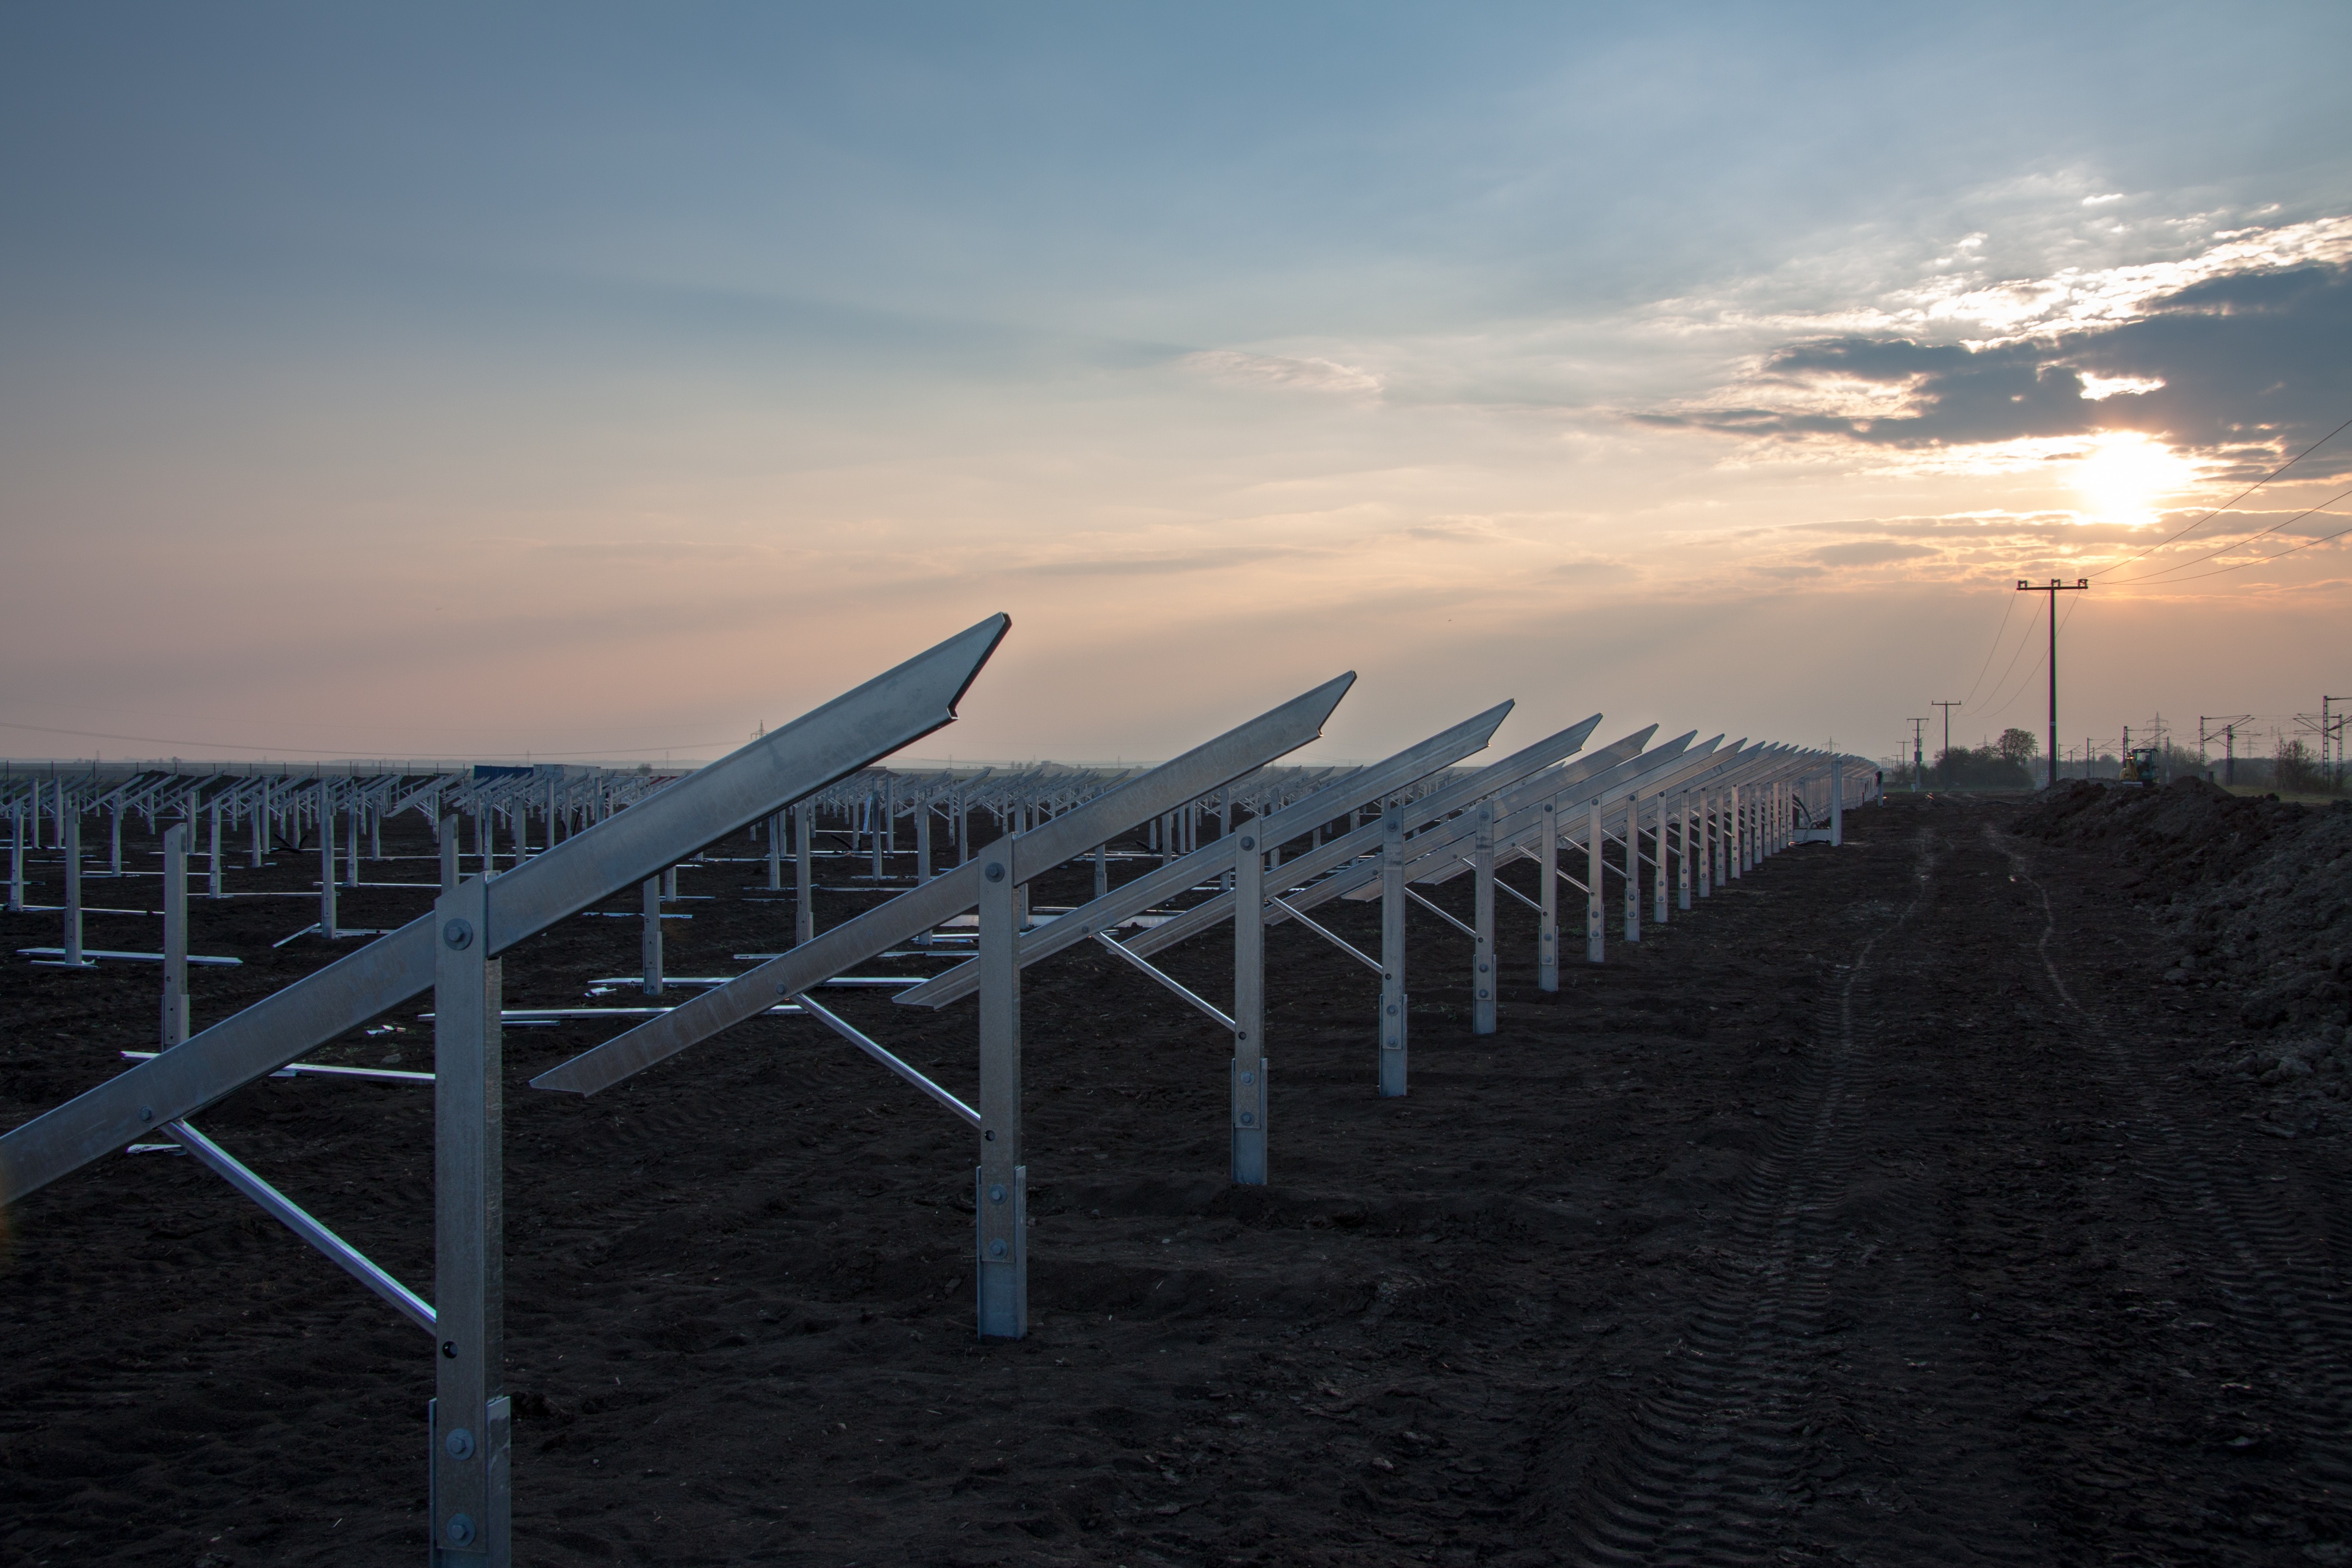
sea, horizon, light, cloud, sky, sunrise, sunset, sunlight, morning, wind, dusk, evening, electricity, agriculture, energy, current, solar energy, solar field, solar photovoltaic, outdoor structure